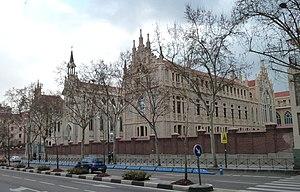
Le Colegio Nuestra Señora del Pilar est un des grands établissements scolaires madrilènes. Fondé en 1907, il compte aujourd'hui de l'ordre de 1900 élèves, dont le niveau va depuis les classes primaires jusqu'à leur entrée à l'université. Il appartient à l'ordre marianiste.